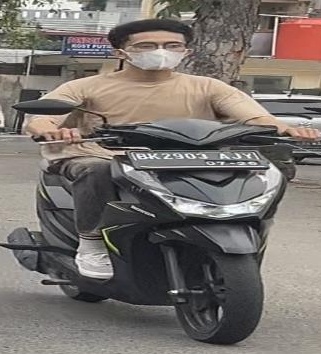
person-with-helmet: 0
person-without-helmet: 1